Rowing (sport)

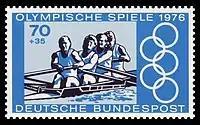
Rowing at the Olympic Games on a German Stamp for the 1976 Olympic Games

The Olympic Games are held every four years, where only select boat classes are raced (14 in total):